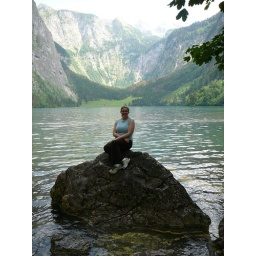
Emily on a rock in a lake